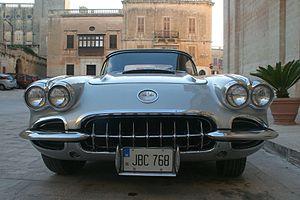
Chevrolet Corvette immatriculée à Malte avec des plaques au format américain
Les plaques d'immatriculation maltaises sont les plaques utilisées à Malte pour identifier un véhicule terrestre routier.